Alpha Regio

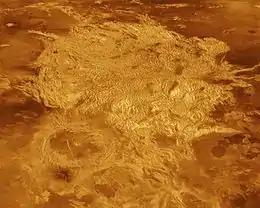
A portion of Alpha Regio is displayed in this three-dimensional perspective view of the surface of Venus.

Alpha Regio is a region of the planet Venus extending for about 1500 kilometers centered at 22°S, 5°E.